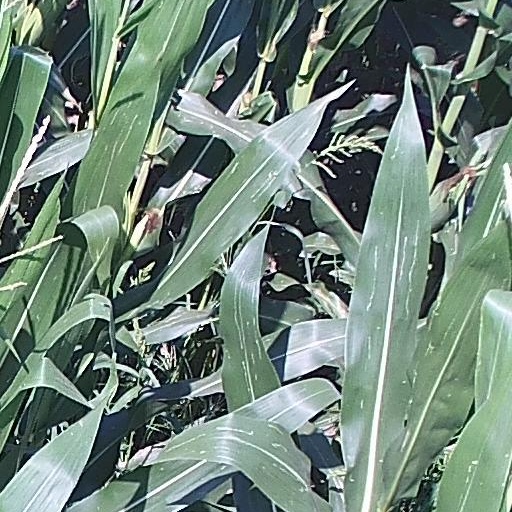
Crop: maize; corn